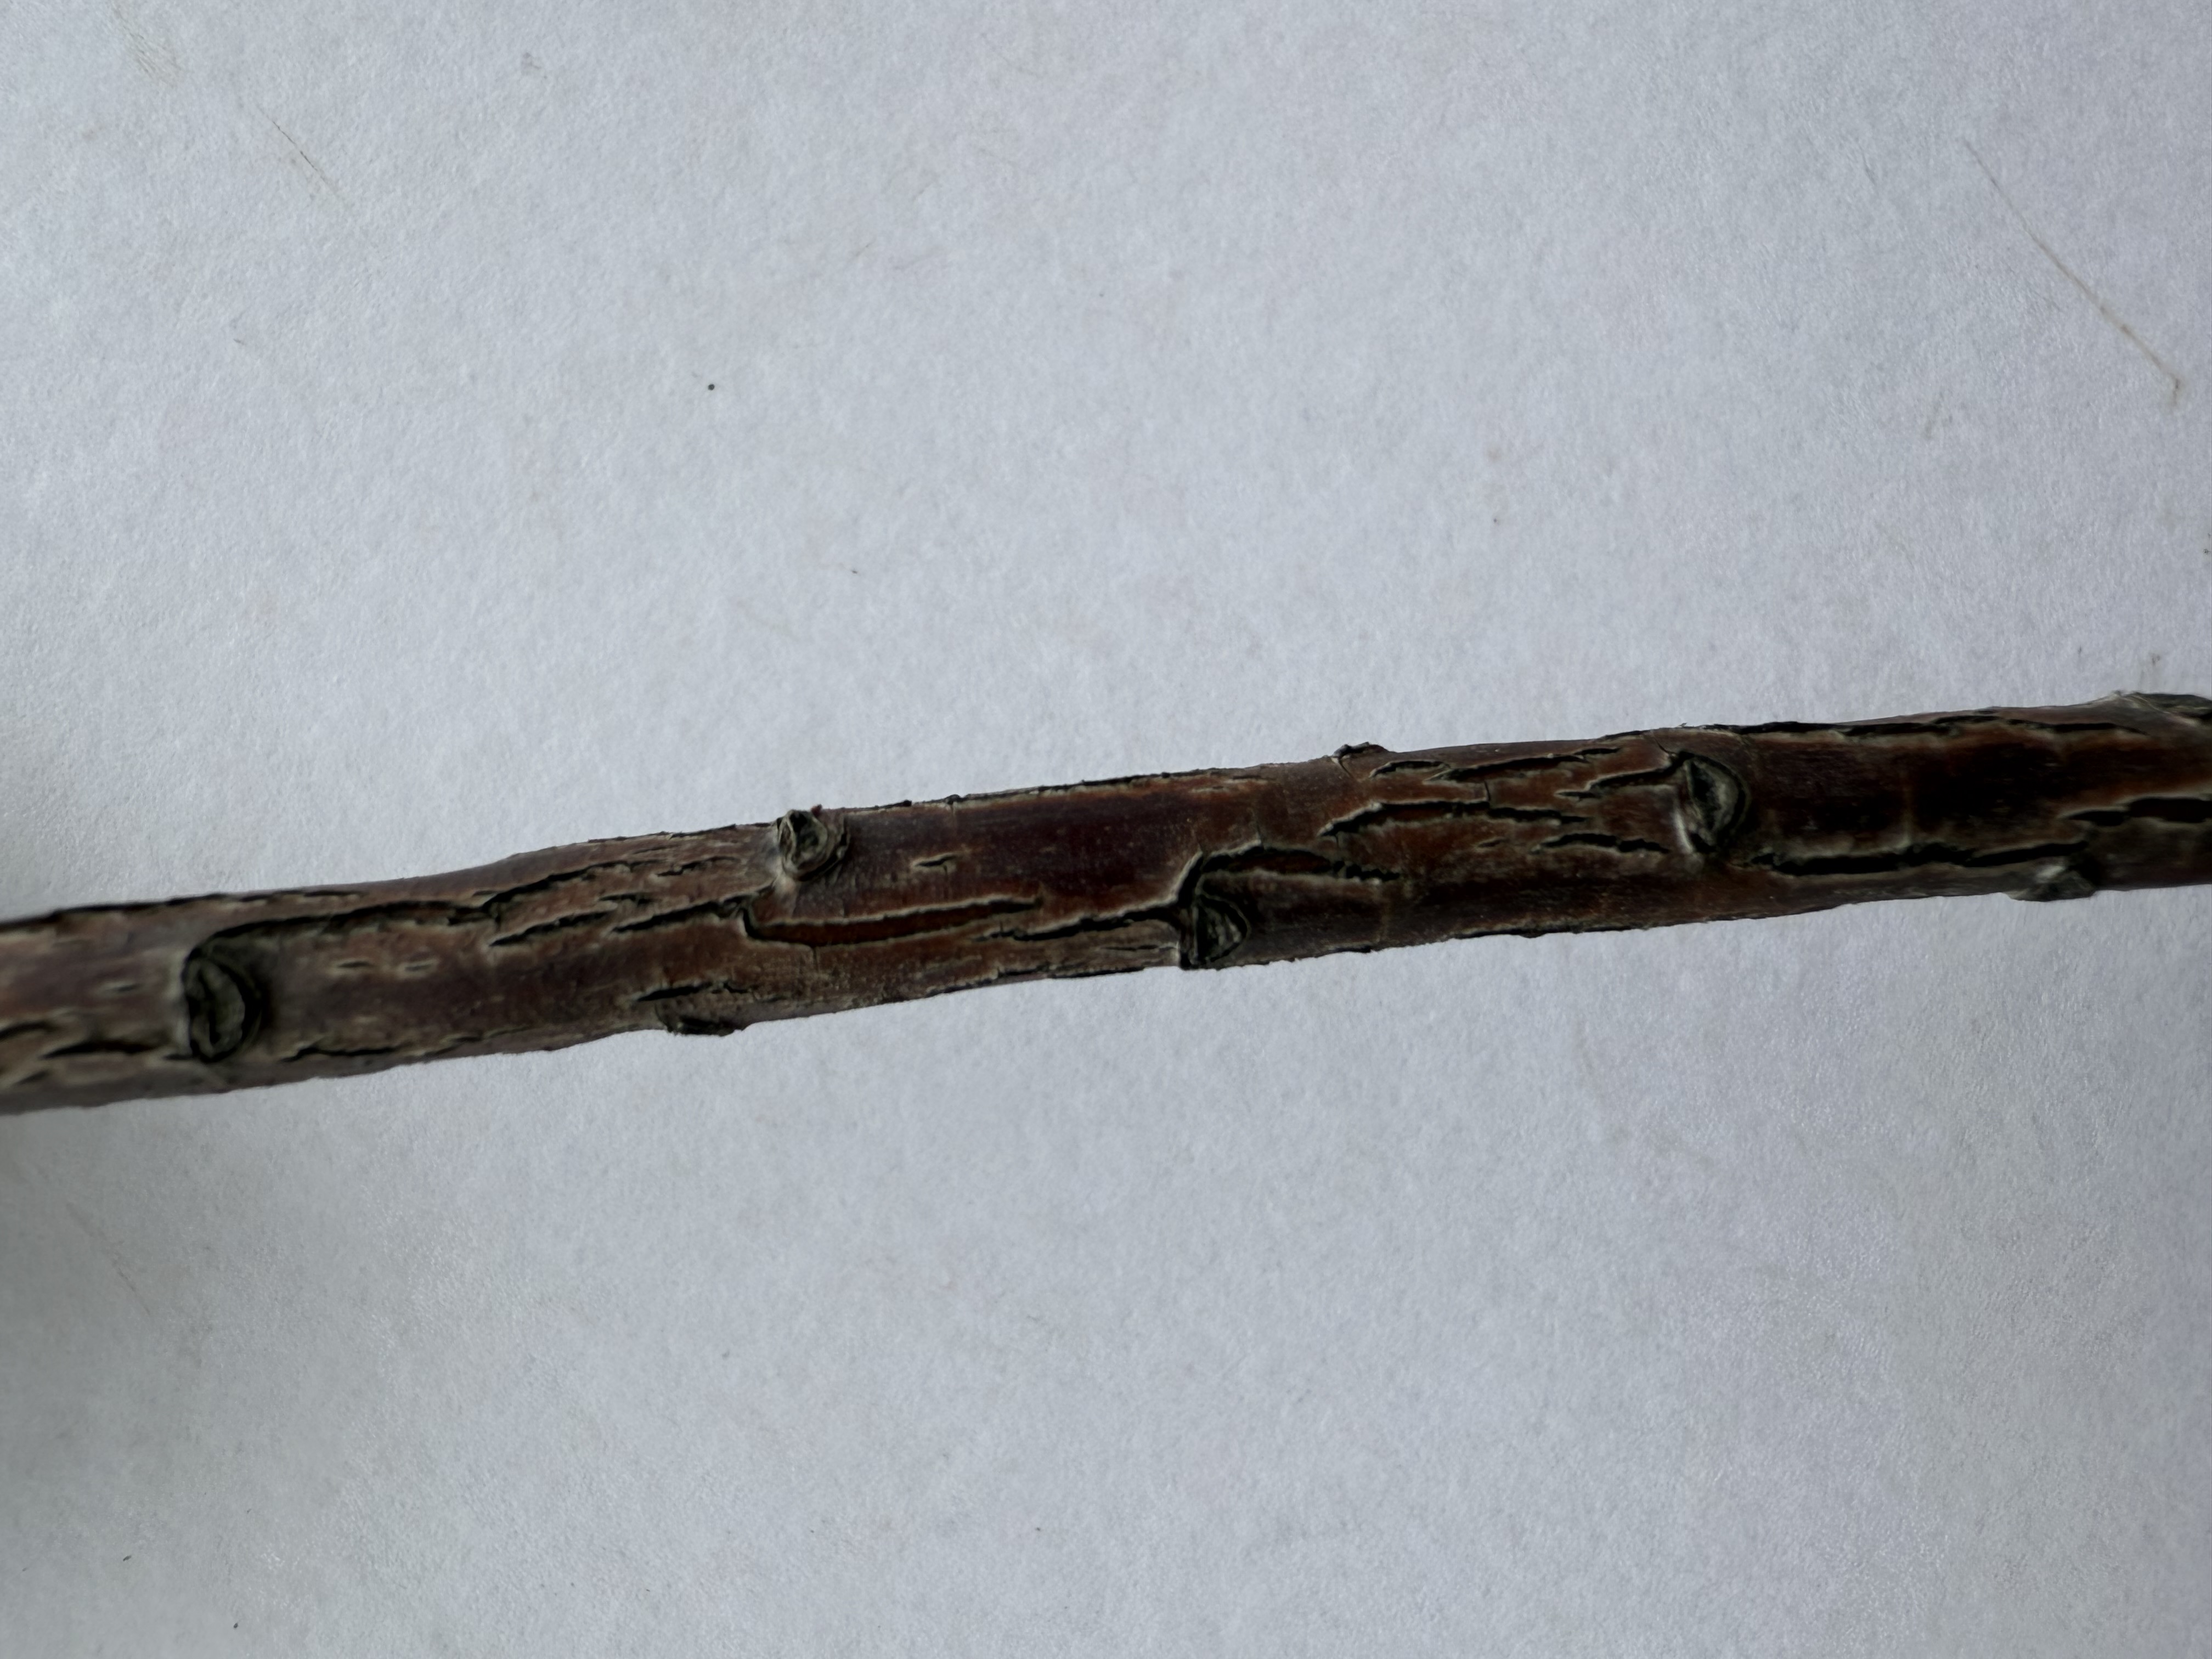
Variety: Strawberry Tree